Gunshot wound

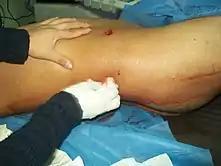
patient's middle body on table, blue surgical paper, two hands-one in a glove-on patient's body

Important anatomy in the abdomen includes the stomach, small bowel, colon, liver, spleen, pancreas, kidneys, spine, diaphragm, descending aorta, and other abdominal vessels and nerves. Gunshots to the abdomen can thus cause severe bleeding, release of bowel contents, peritonitis, organ rupture, respiratory compromise, and neurological deficits.